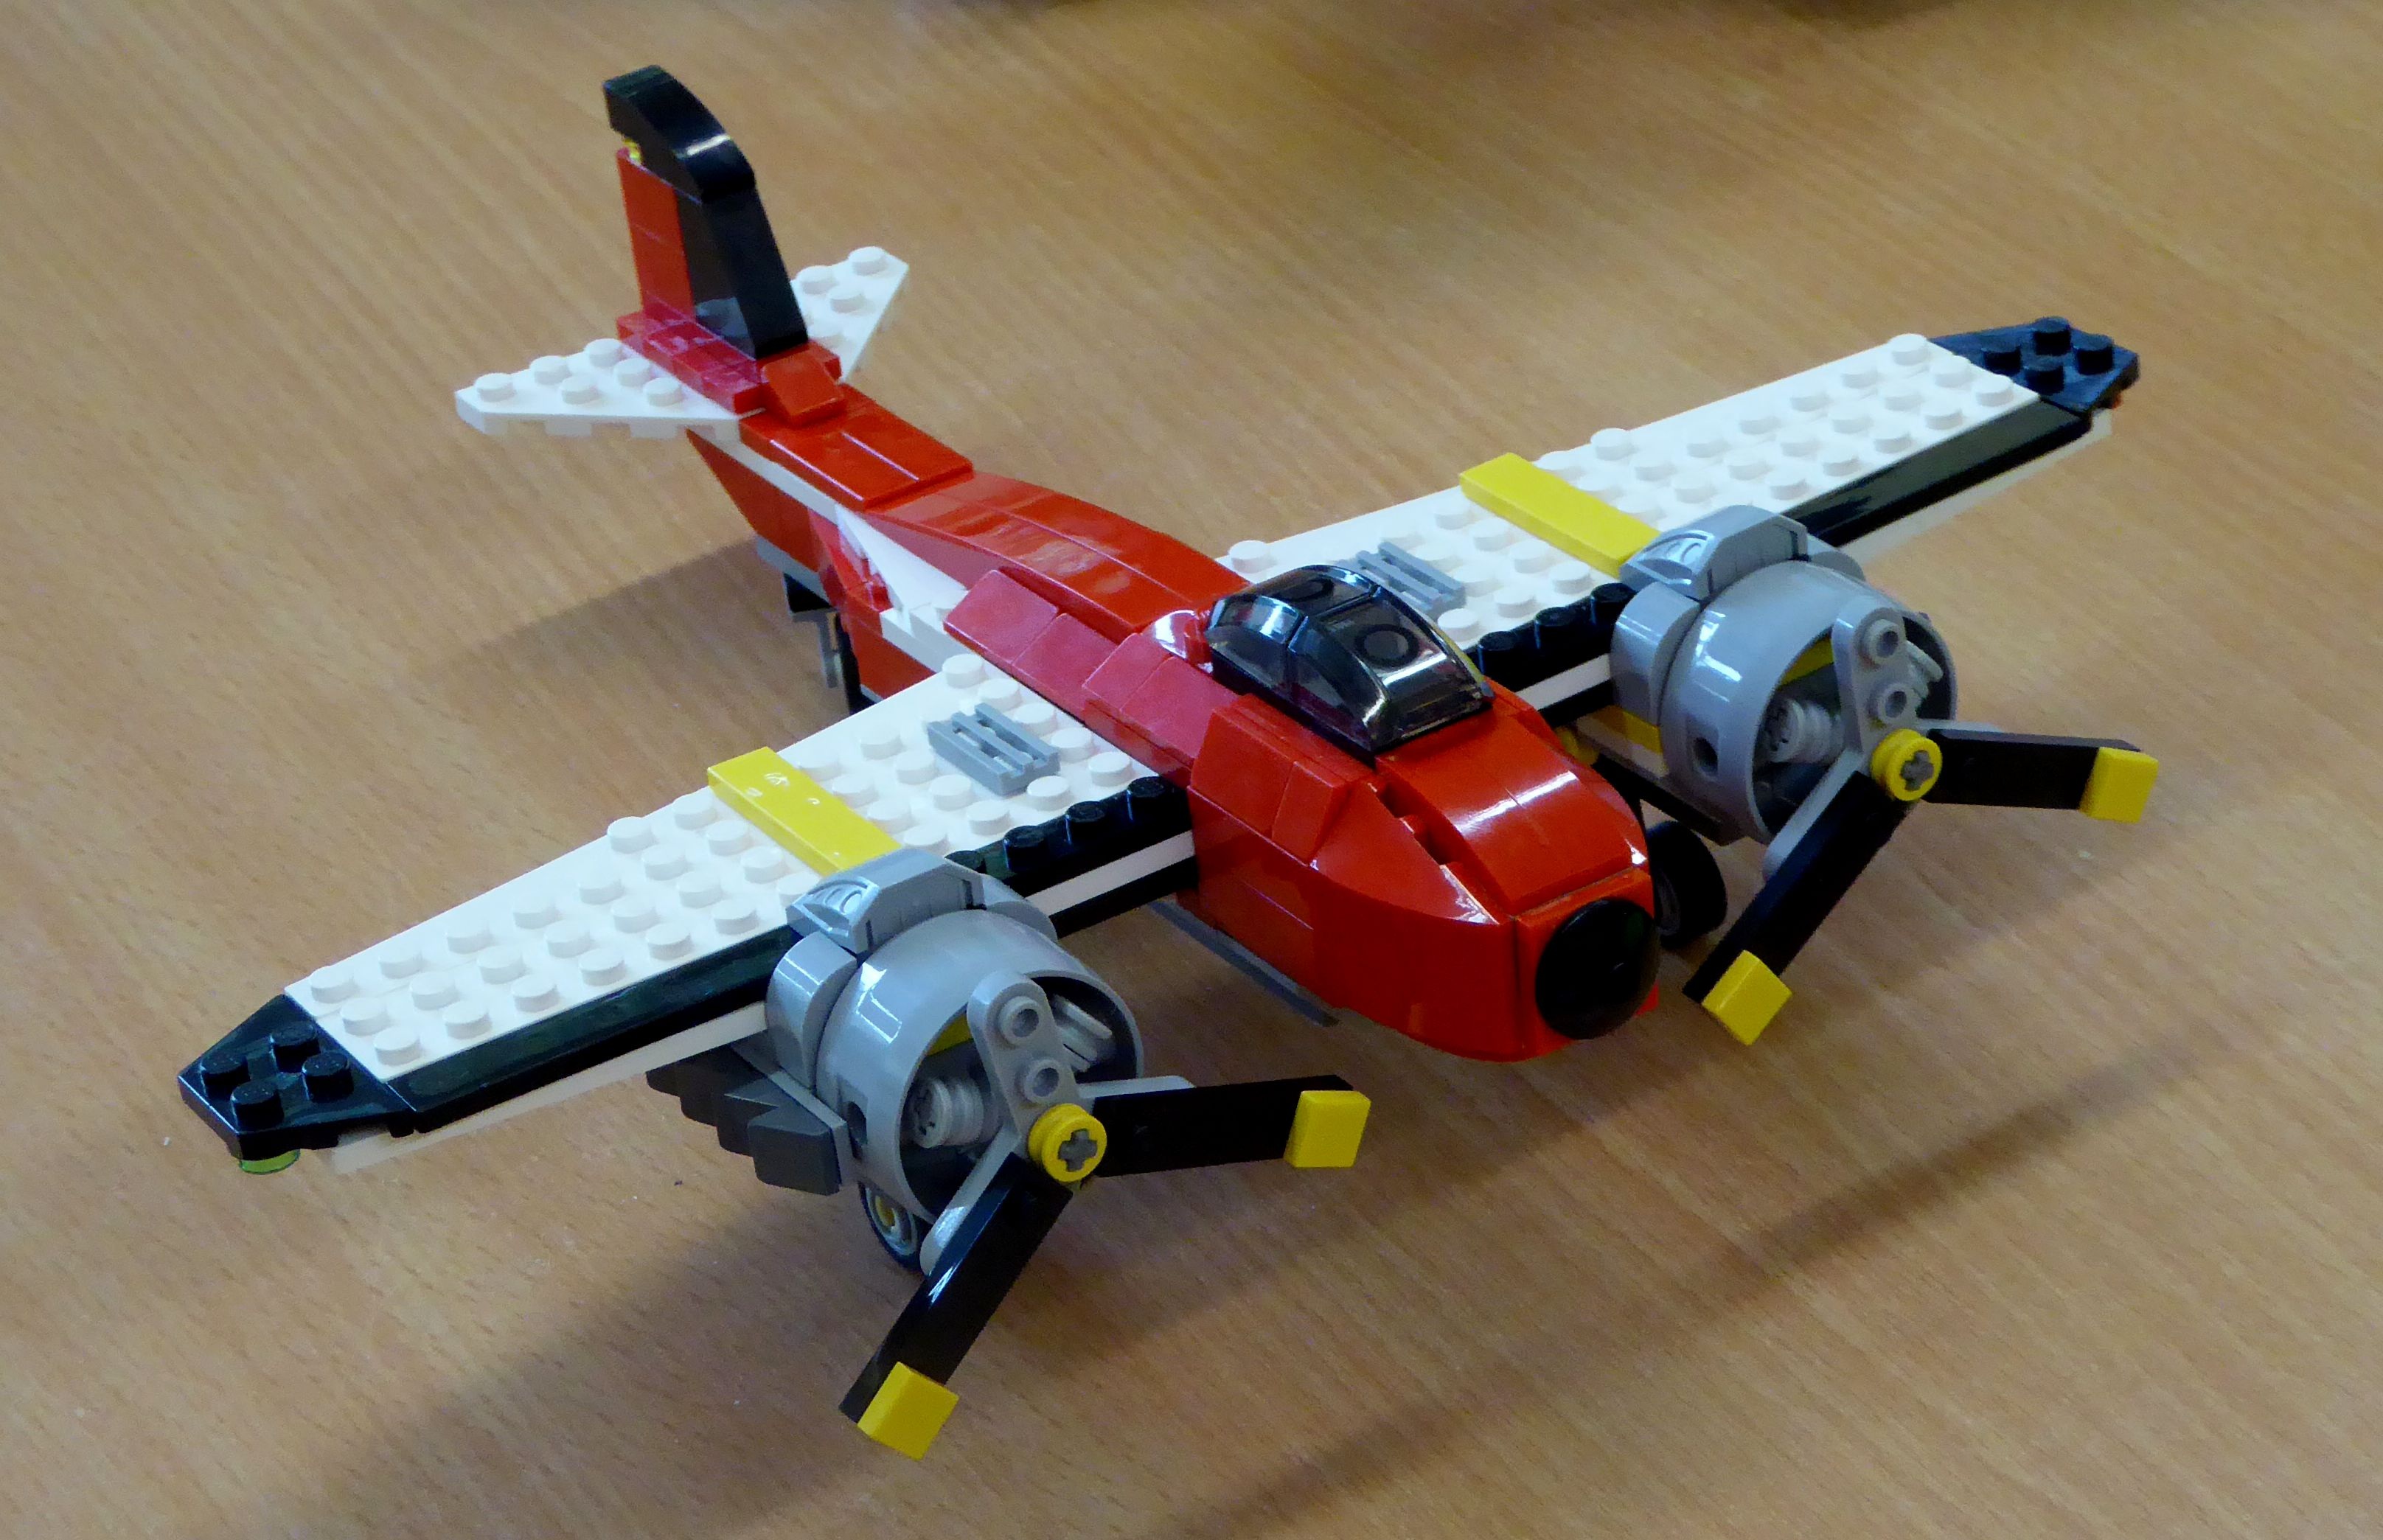
wing, plastic, airplane, aircraft, red, vehicle, aviation, color, colorful, toy, toys, lego, lego blocks, assembled, building blocks, model aircraft, military aircraft, scale model